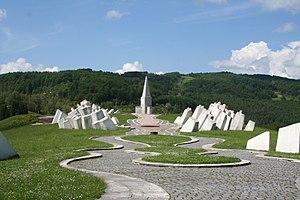
Cet article recense les monuments à la Seconde Guerre mondiale en Serbie.
Kadinjača est un mémorial situé sur le territoire du hameau de Zaglavak près d'Užice, en Serbie. Construit en deux phases en 1950 et en 1979, il est inscrit sur la liste des monuments culturels d'importance exceptionnelle de la République de Serbie.